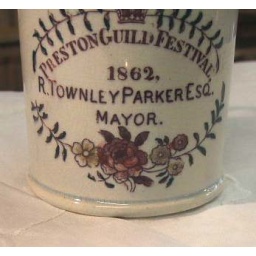
Small mug in a similar design to other adult mugs of the same year, but with more colour.